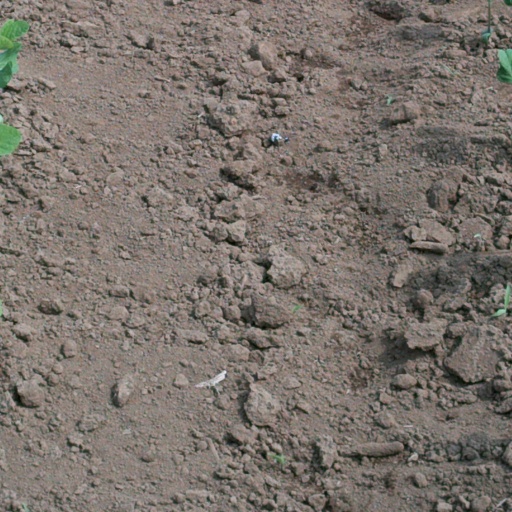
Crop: soybean